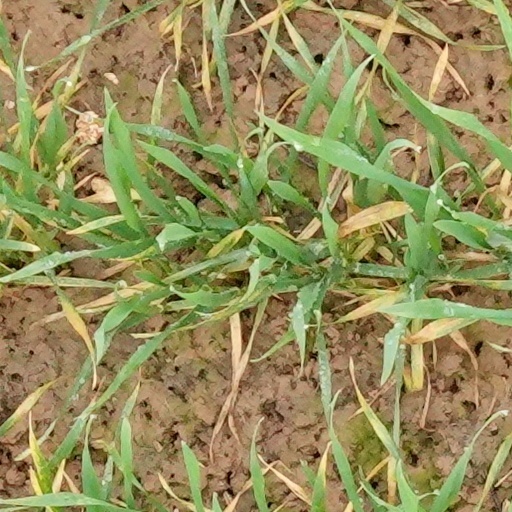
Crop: wheat